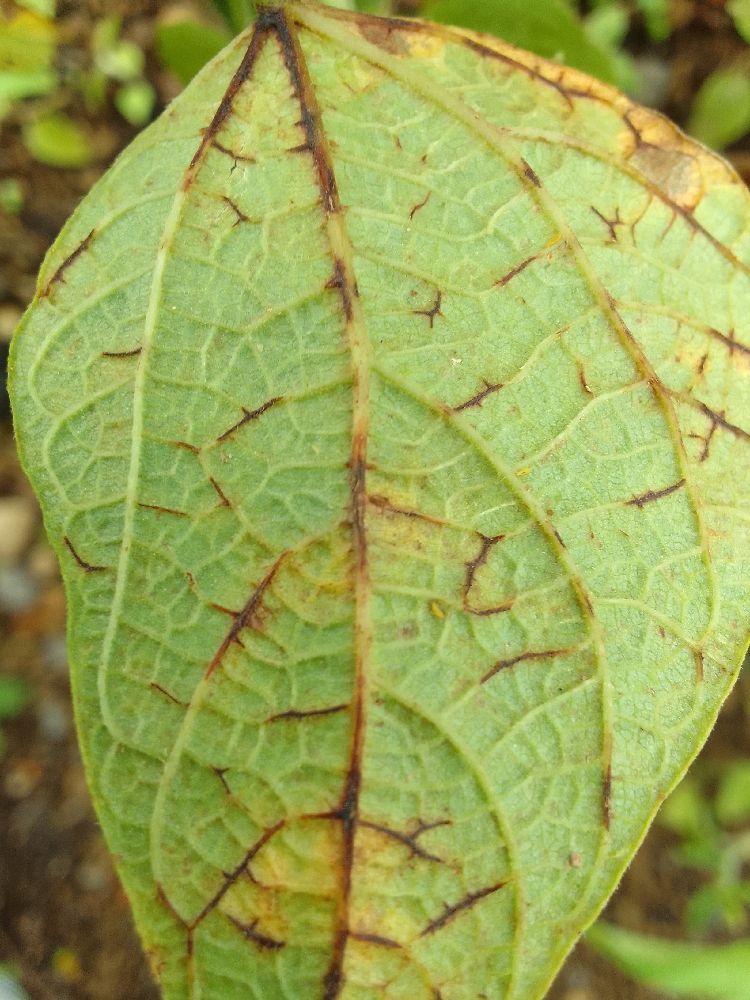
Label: anthracnose